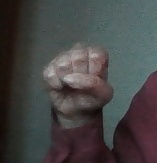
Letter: saad